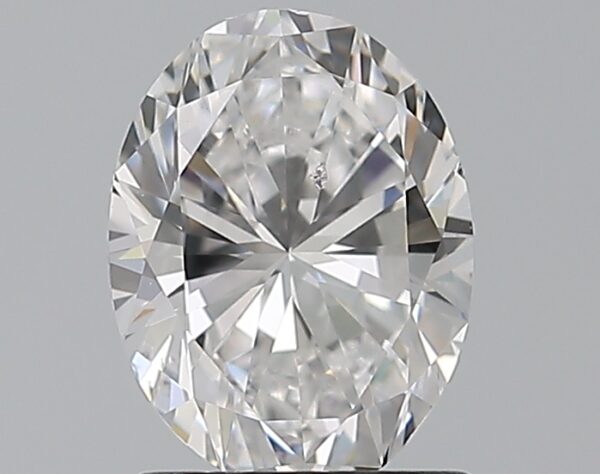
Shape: oval
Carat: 1.2
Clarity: SI2
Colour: D
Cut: VG
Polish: EX
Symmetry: EX
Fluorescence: F
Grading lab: GIA
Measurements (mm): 7.92 x 5.96 x 3.92